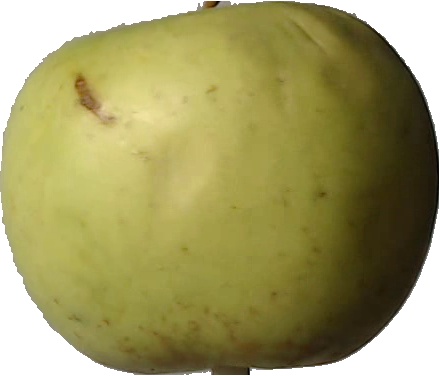
Label: apple_golden_3